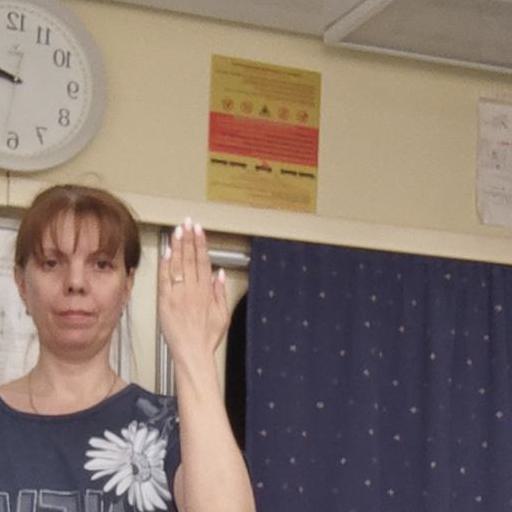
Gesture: stop_inverted